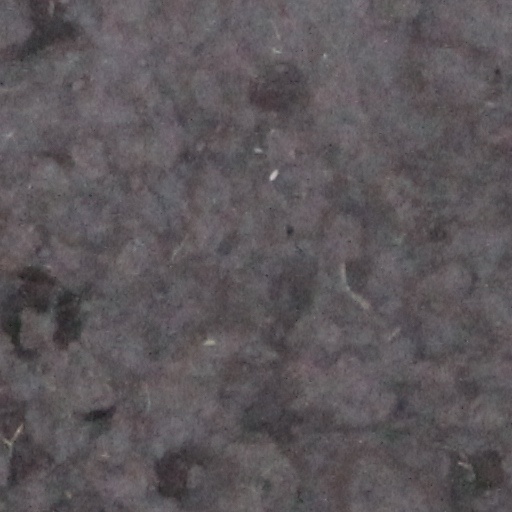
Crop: wheat